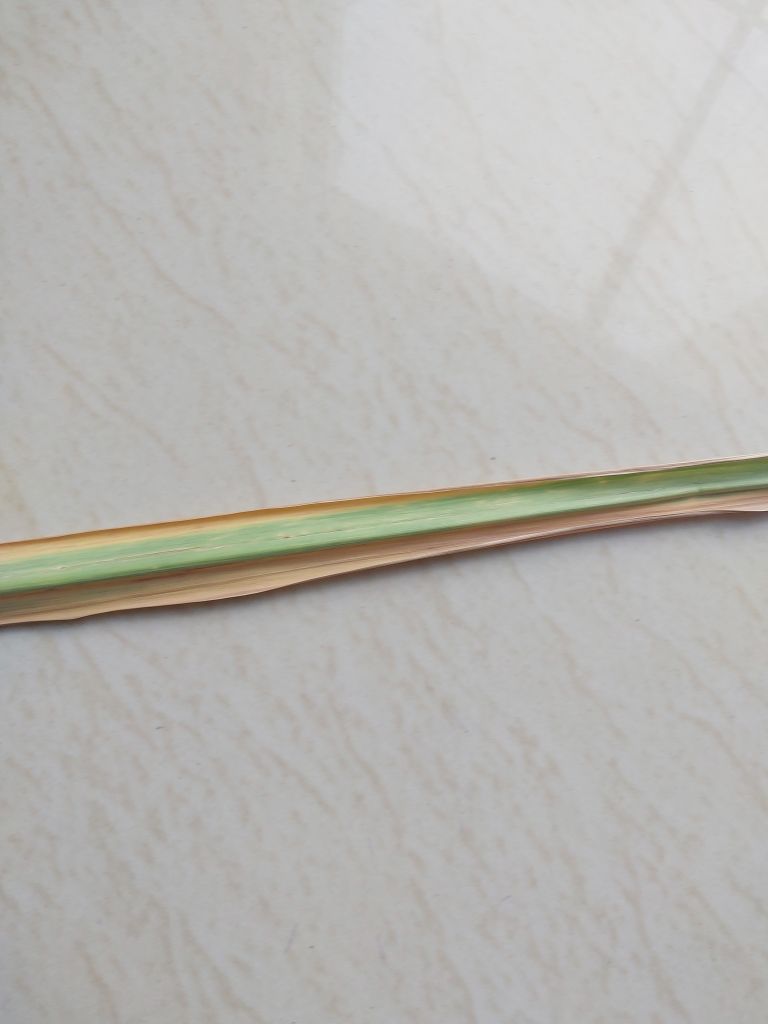
Label: Yellow Leaf